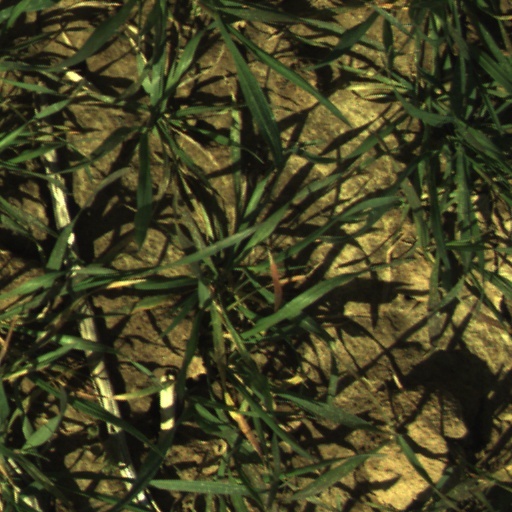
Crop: wheat